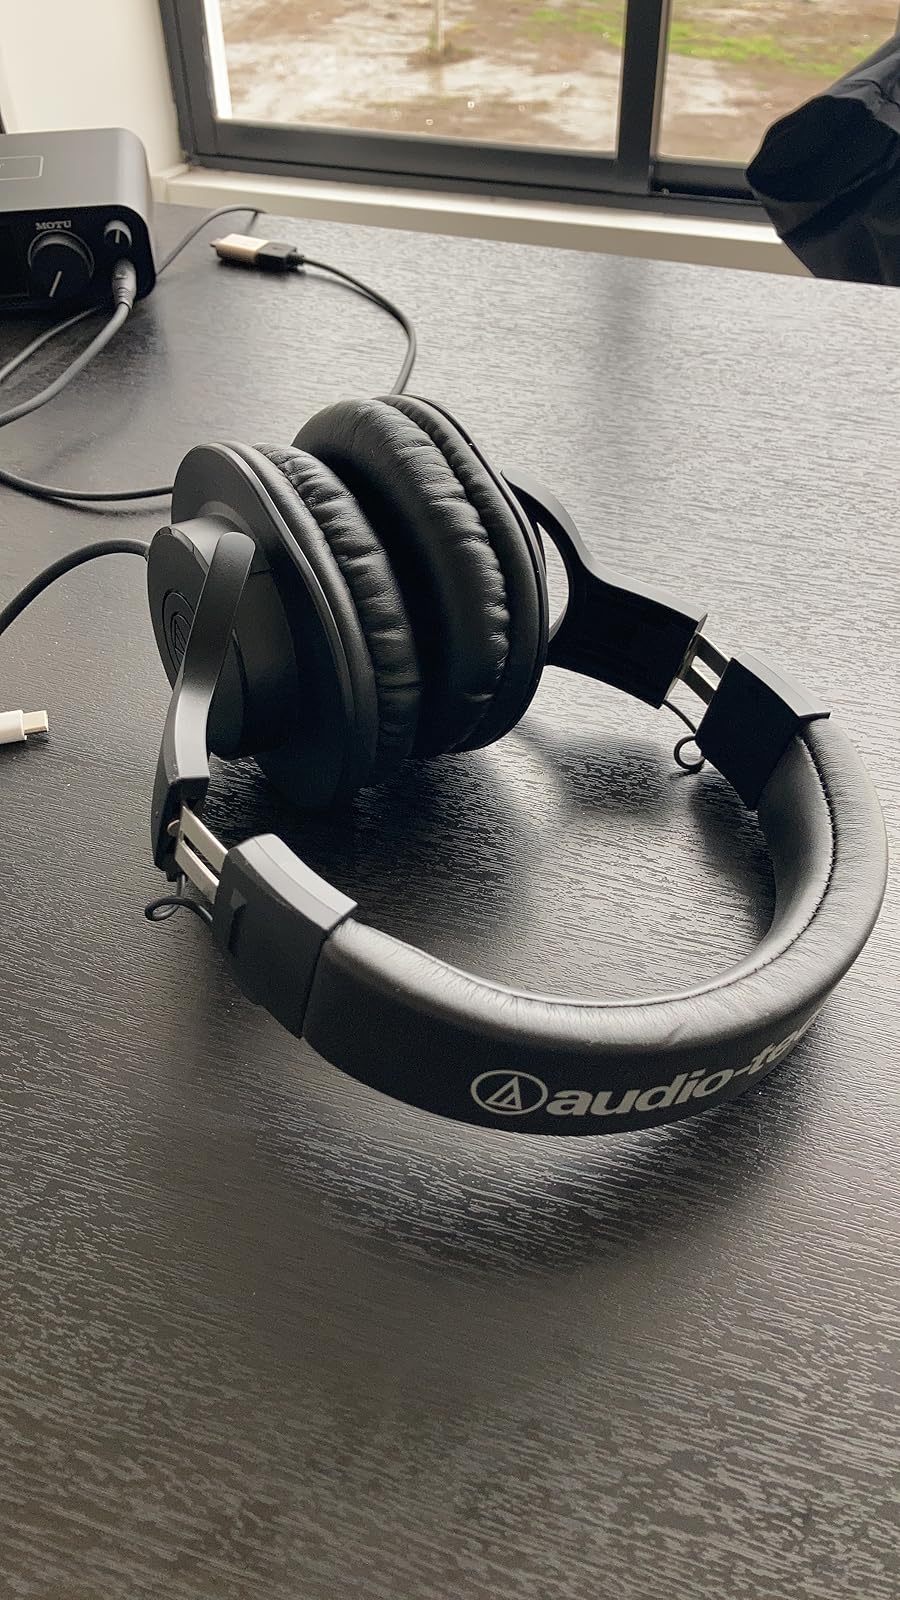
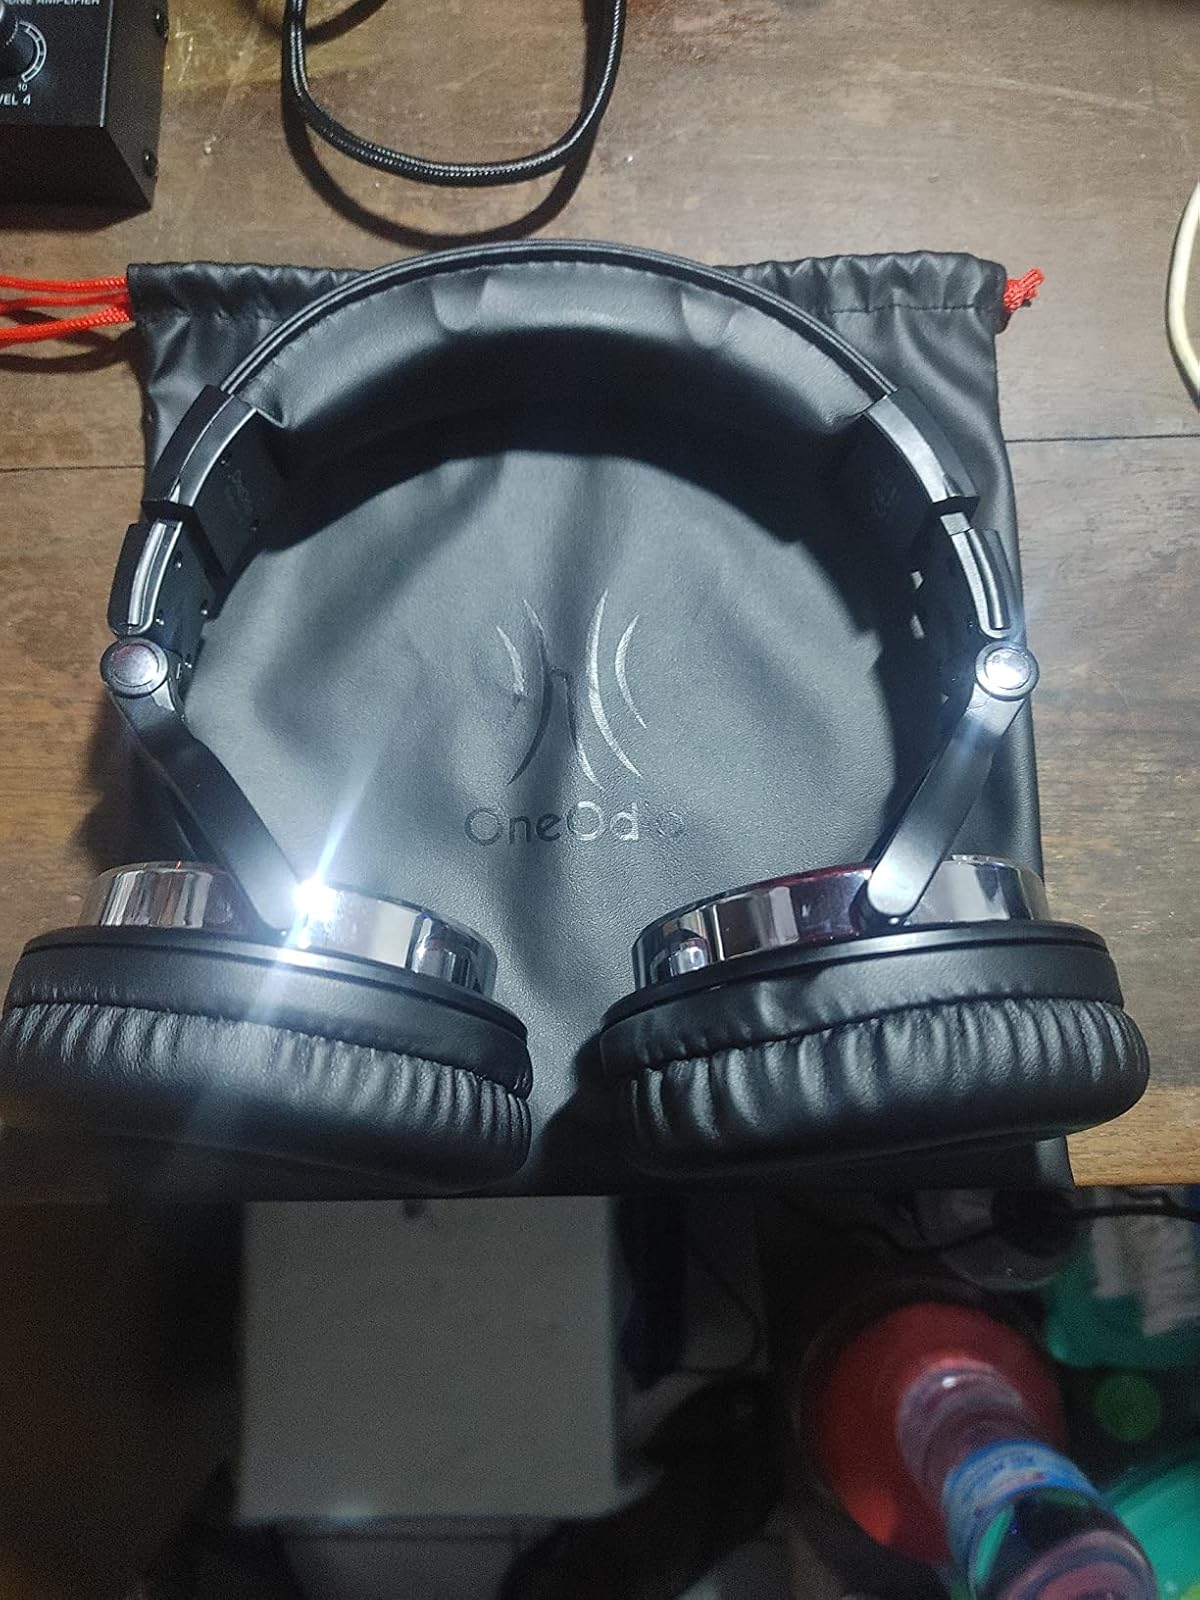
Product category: headphones
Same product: no